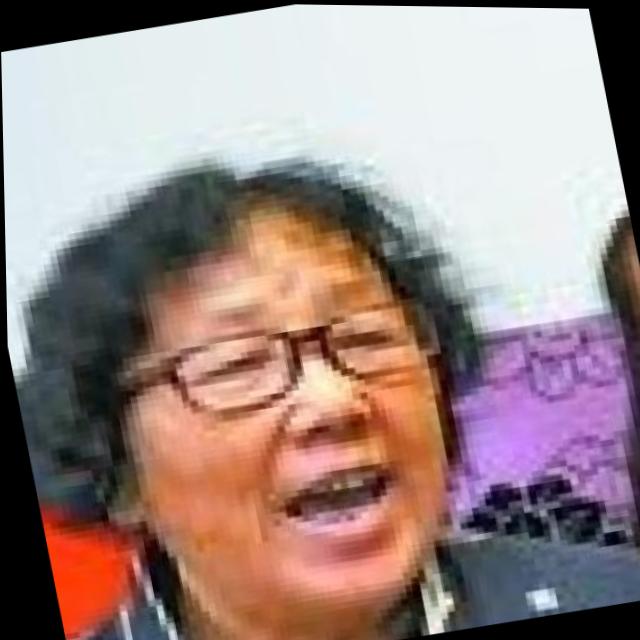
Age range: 45-64